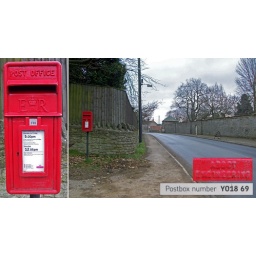
Elizabeth II lamp box no YO18 69 in Main Street, Aislaby, YO18 8PE.